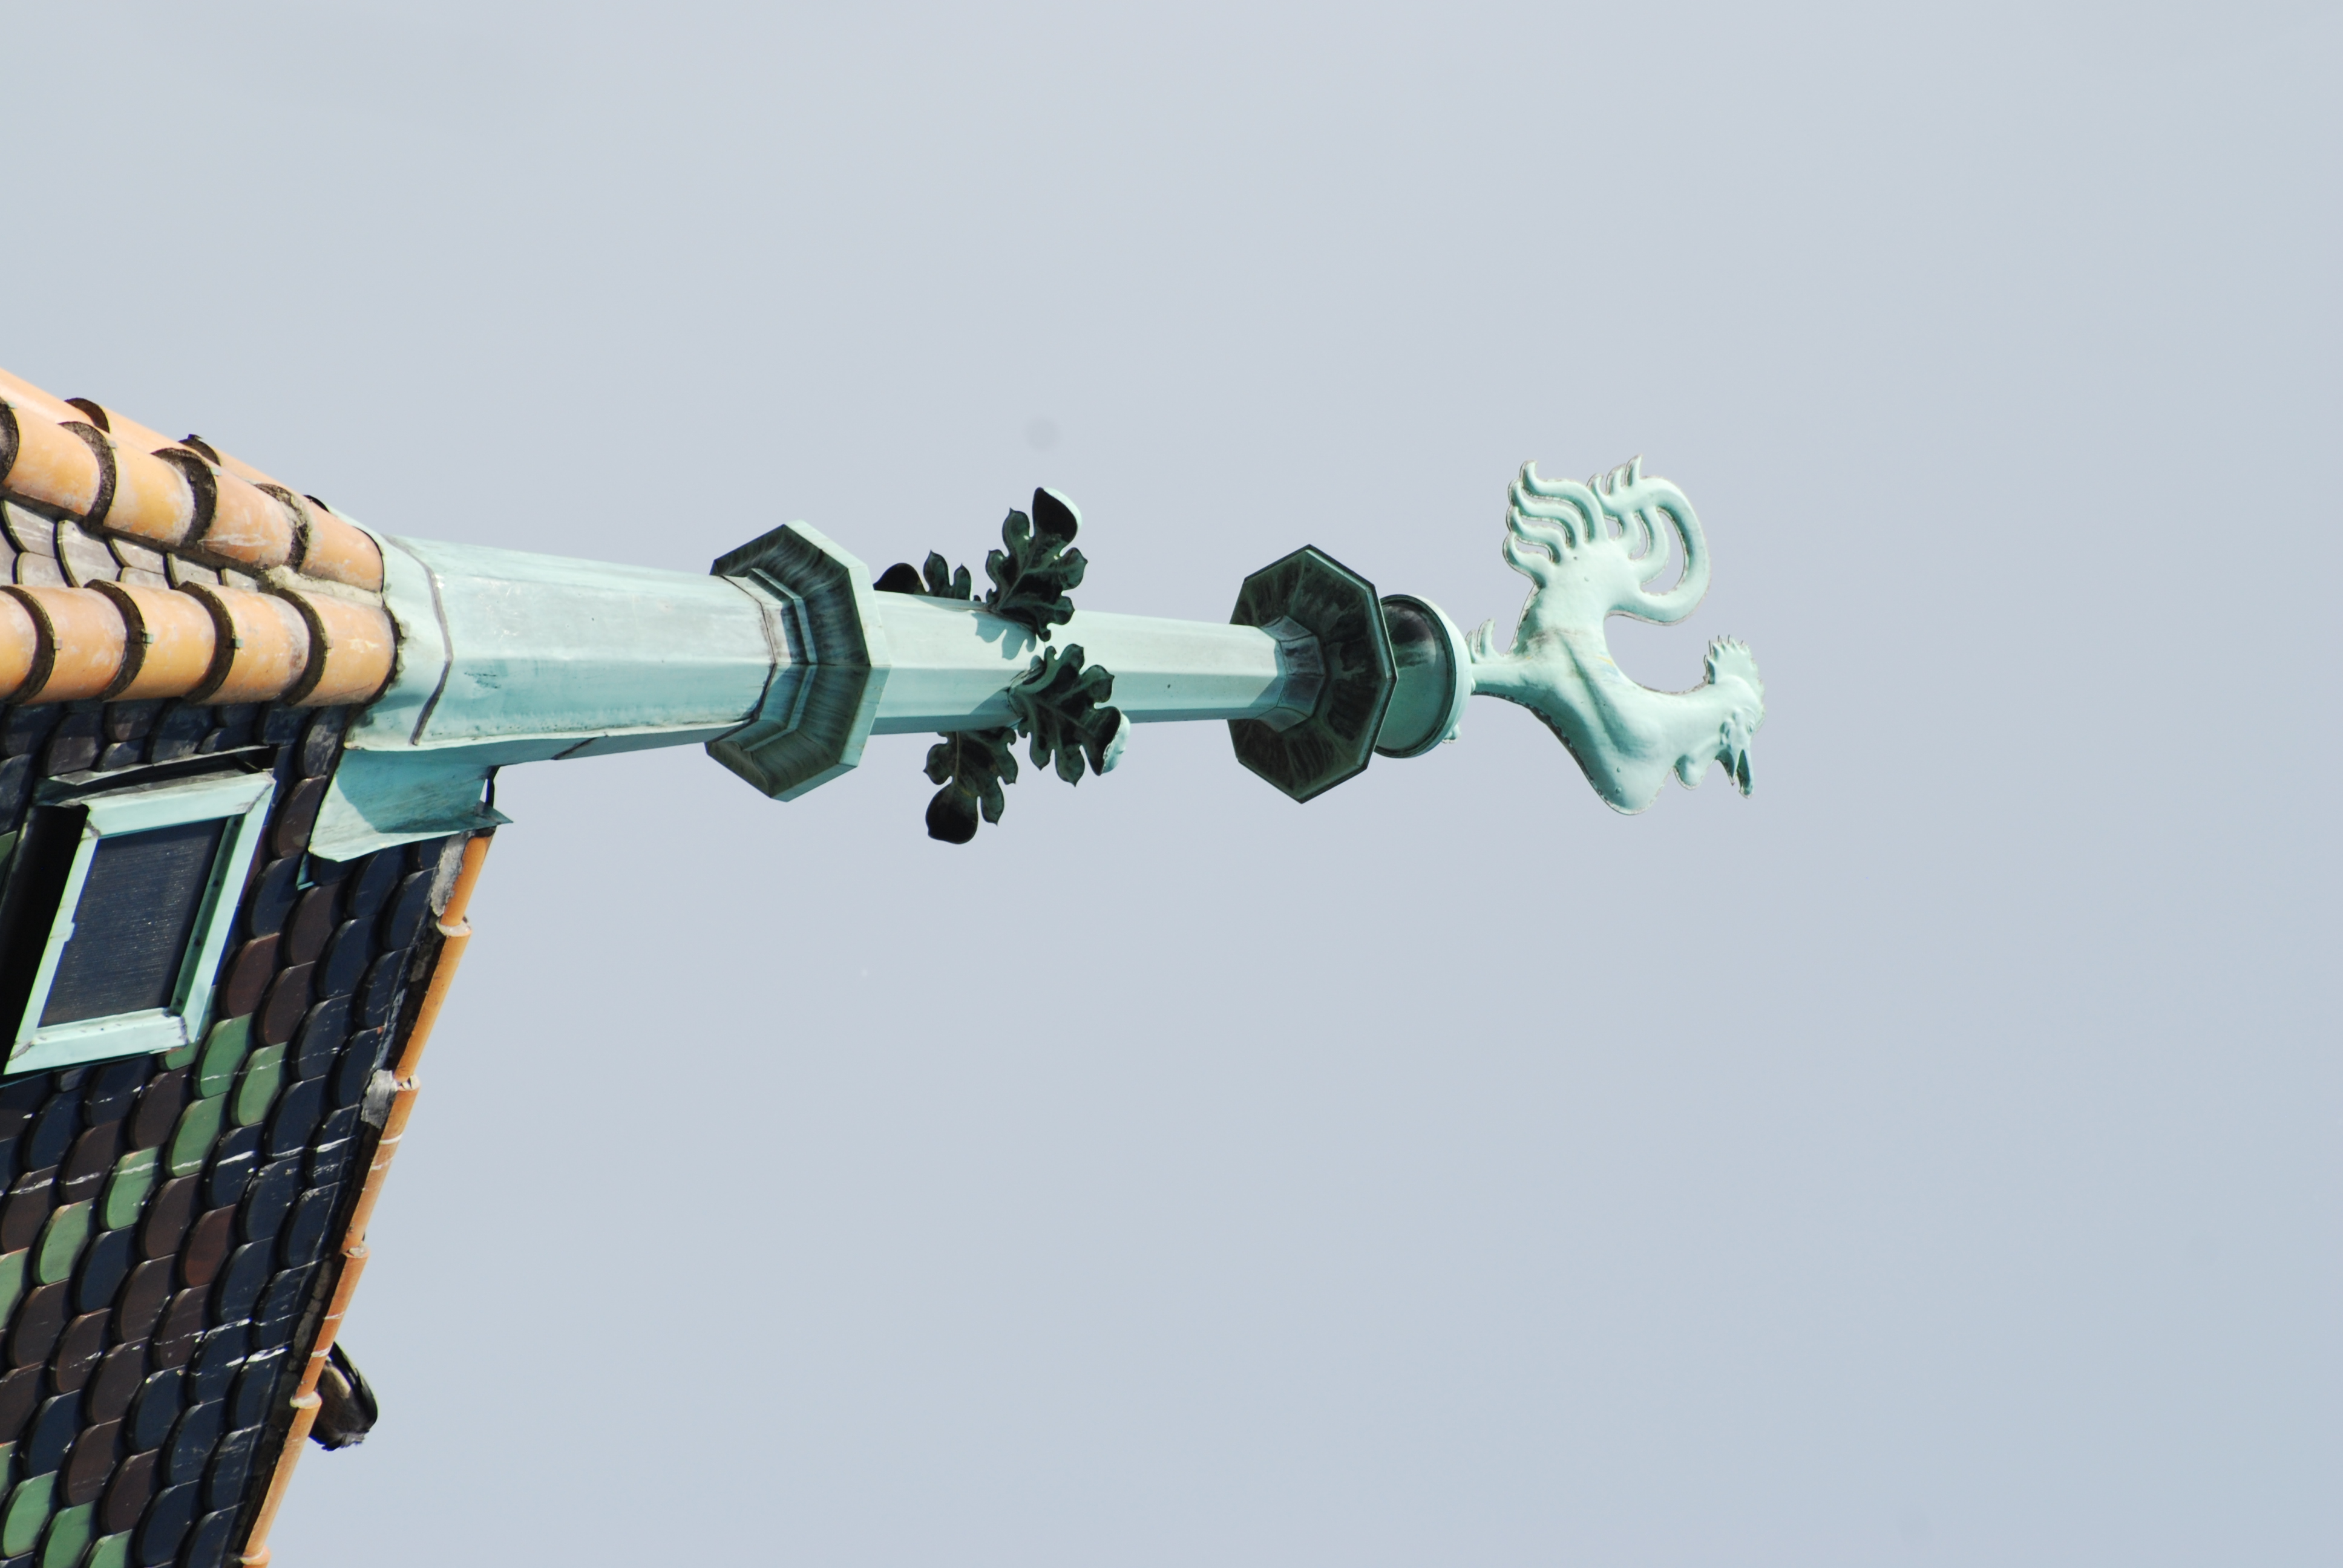
city, monument, cityscape, europe, statue, tower, blue, street light, nikon, lighting, austria, sculpture, art, vienna, light fixture, d80, cityscapes, wien, nikond80, osterreich